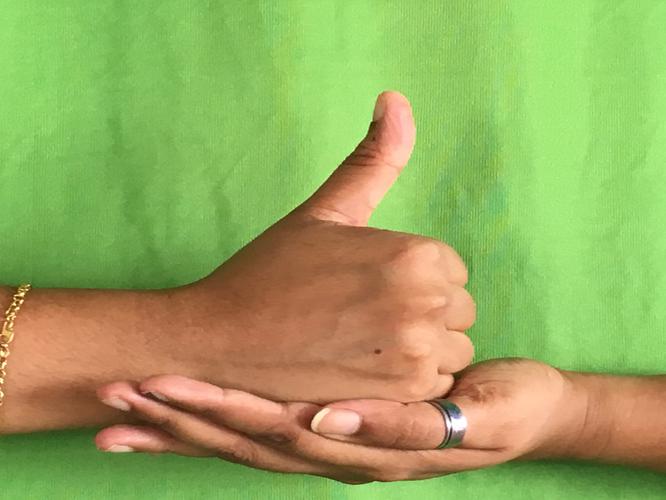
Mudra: Shivalinga
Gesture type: double_hand